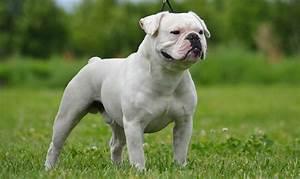
dog